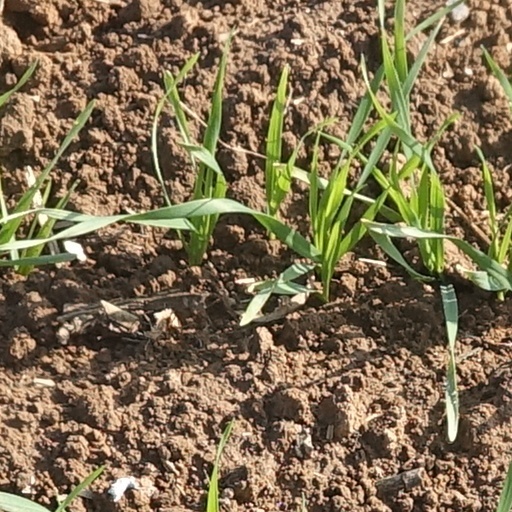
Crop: wheat